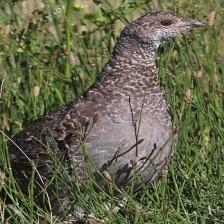
Species: BLUE GROUSE
Scientific name: DENDRAGAPUS OBSCURUS
ImageNet parent category: black_grouse